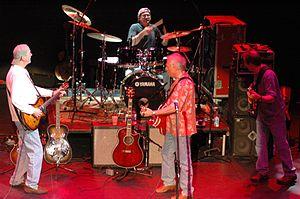
Poco est un groupe de country rock américain formé en 1968 par Richie Furay et Jim Messina à la suite de la dissolution de Buffalo Springfield.